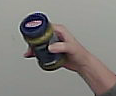
Product: barilla_pesto